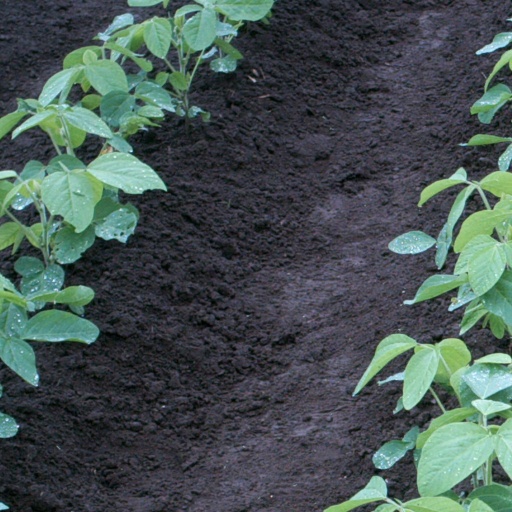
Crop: soybean